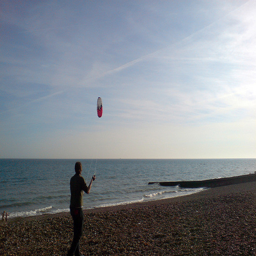
A person is flying a kite on the beach
A man is at the beach flying a red and white kite.
A man flying a kite on an empty beach.
A person flies a kite on a beach, near the ocean.
The man is flying his kite on the beach.